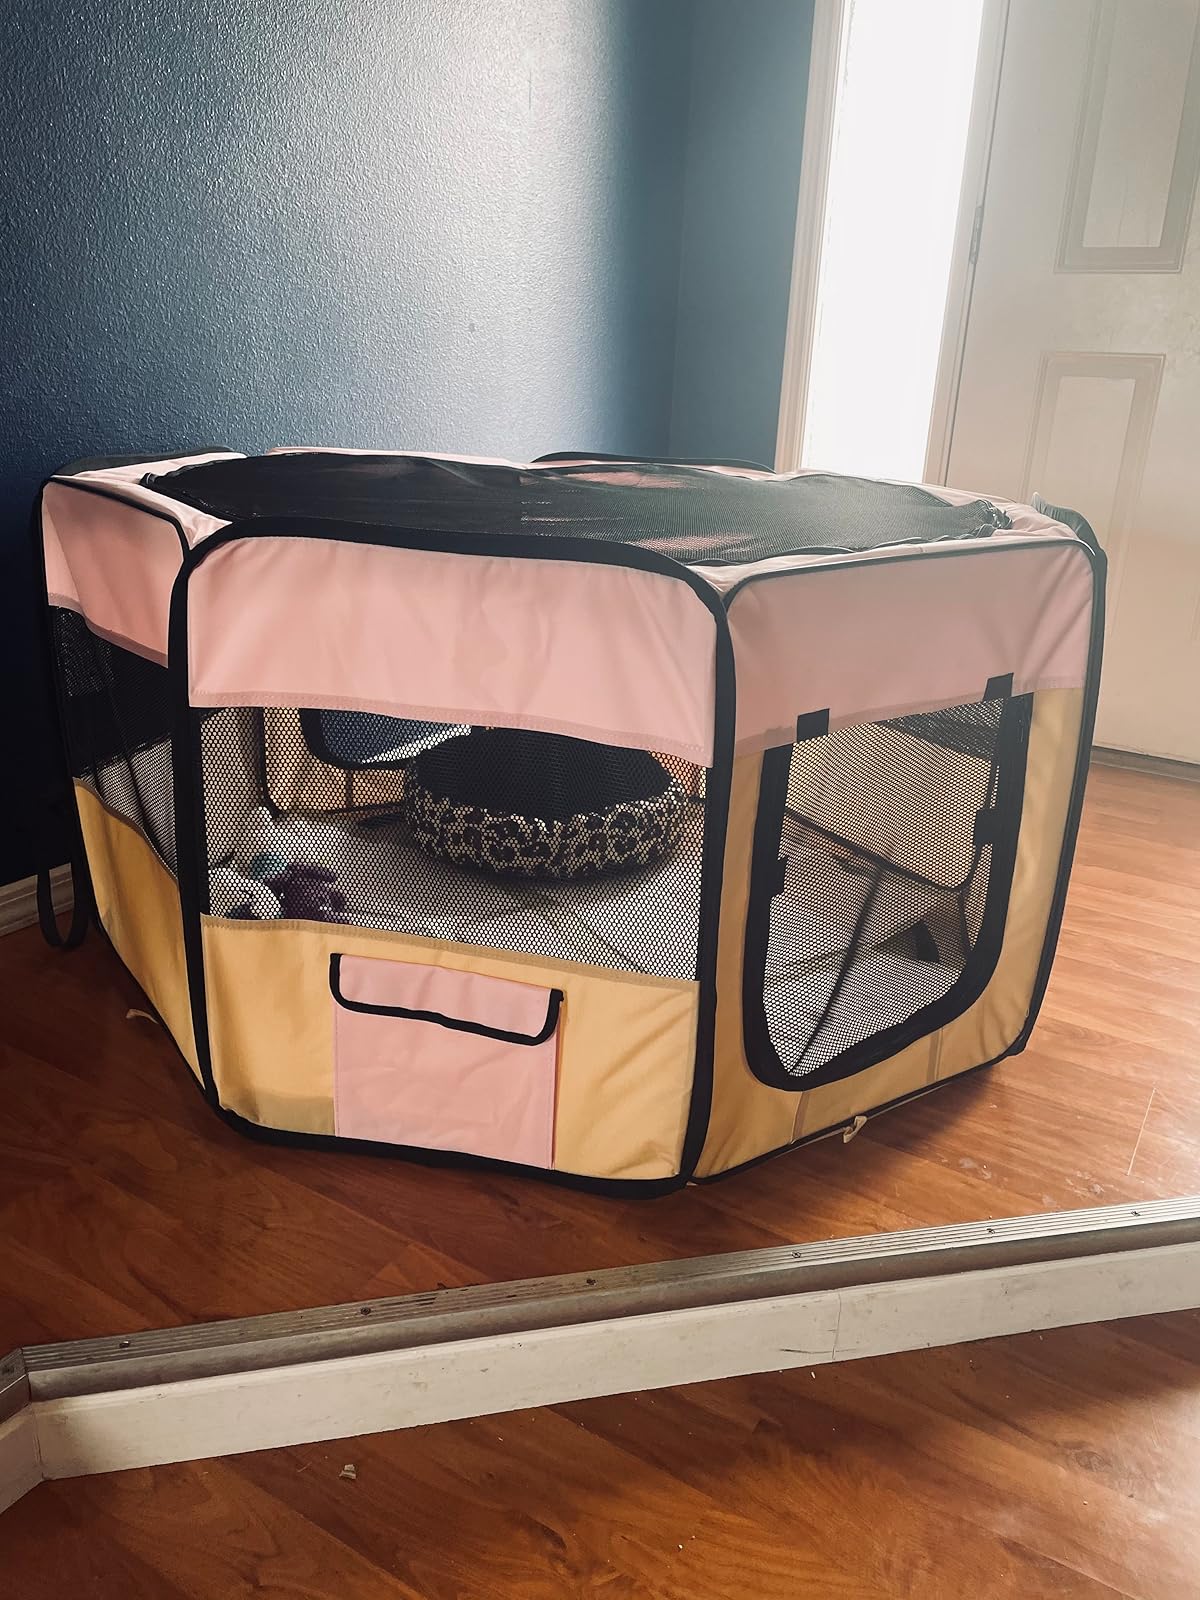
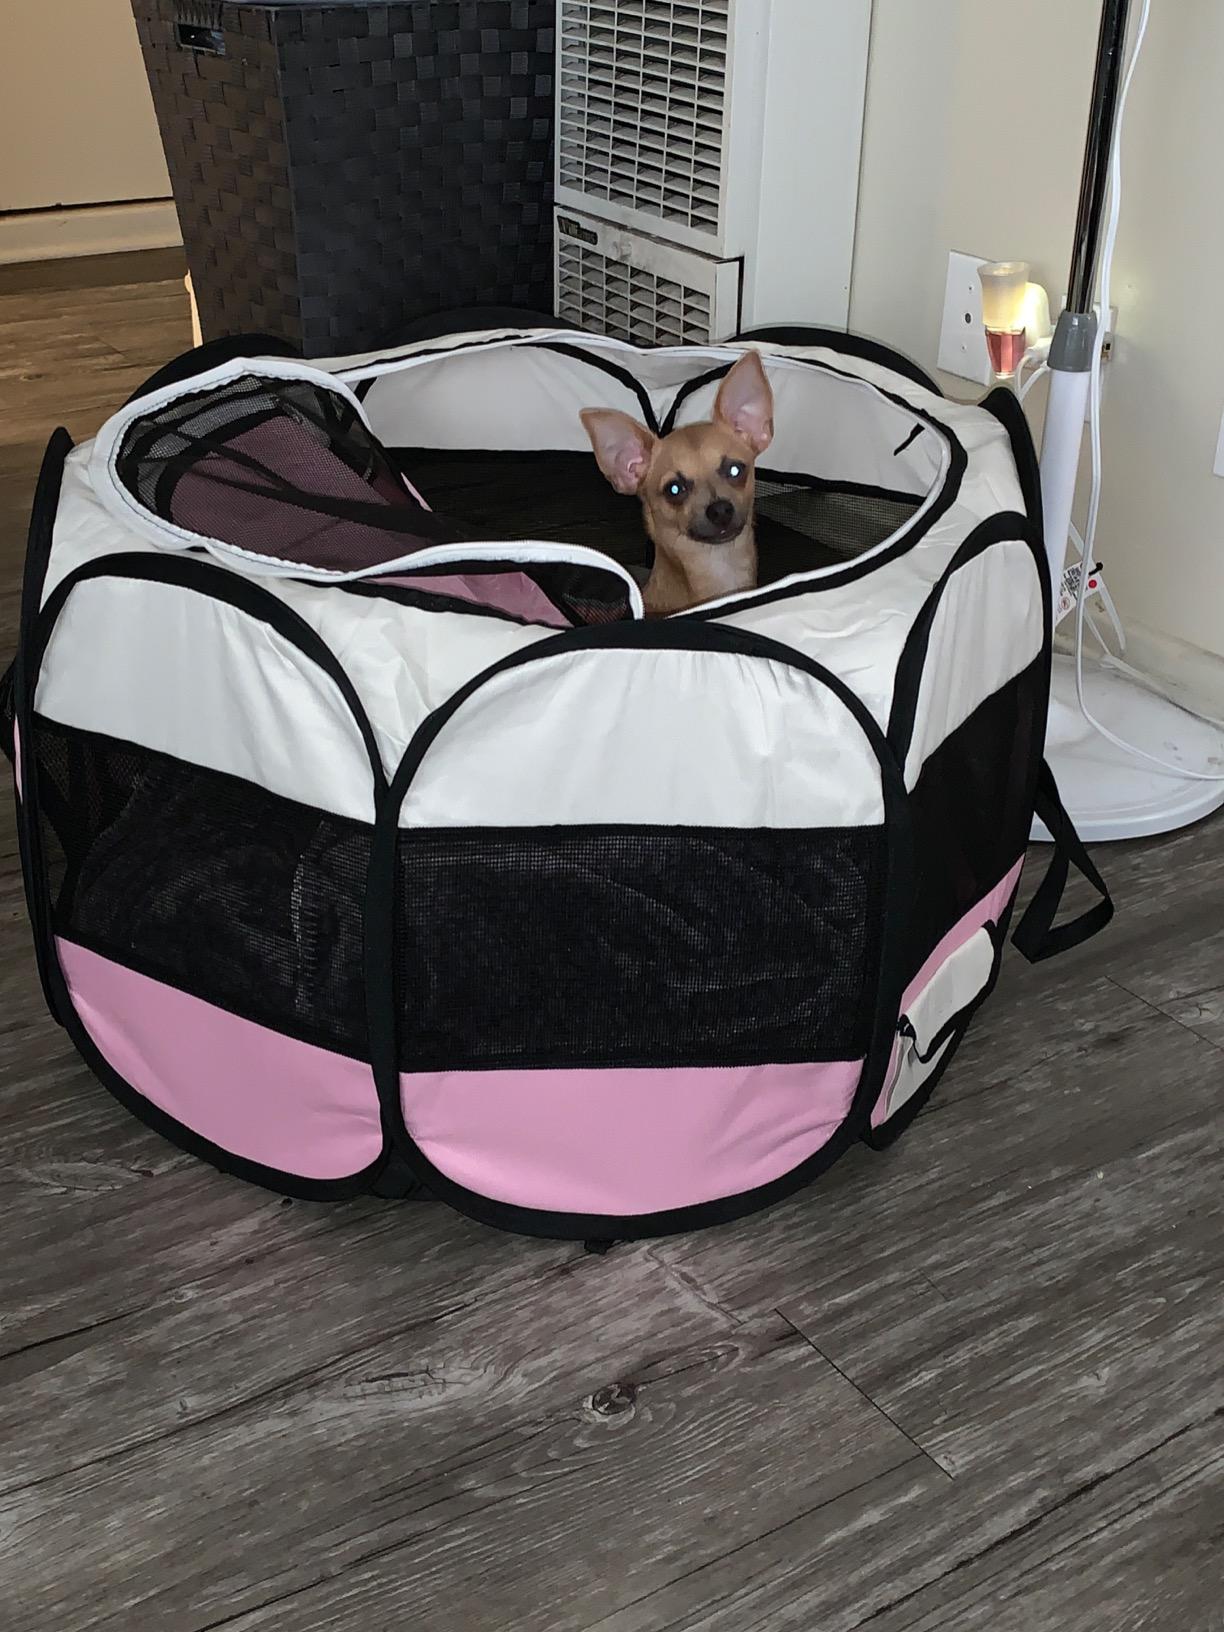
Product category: items_kennel
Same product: no